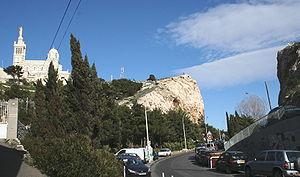
Notre-Dame-de-la-Garde, souvent surnommée « la Bonne Mère », est une basilique mineure du XIXᵉ siècle de l'Église catholique. Emblème de Marseille, dédiée à Notre-Dame de la Garde, elle domine la ville et la mer Méditerranée depuis le sommet de la colline Notre-Dame-de-la-Garde.